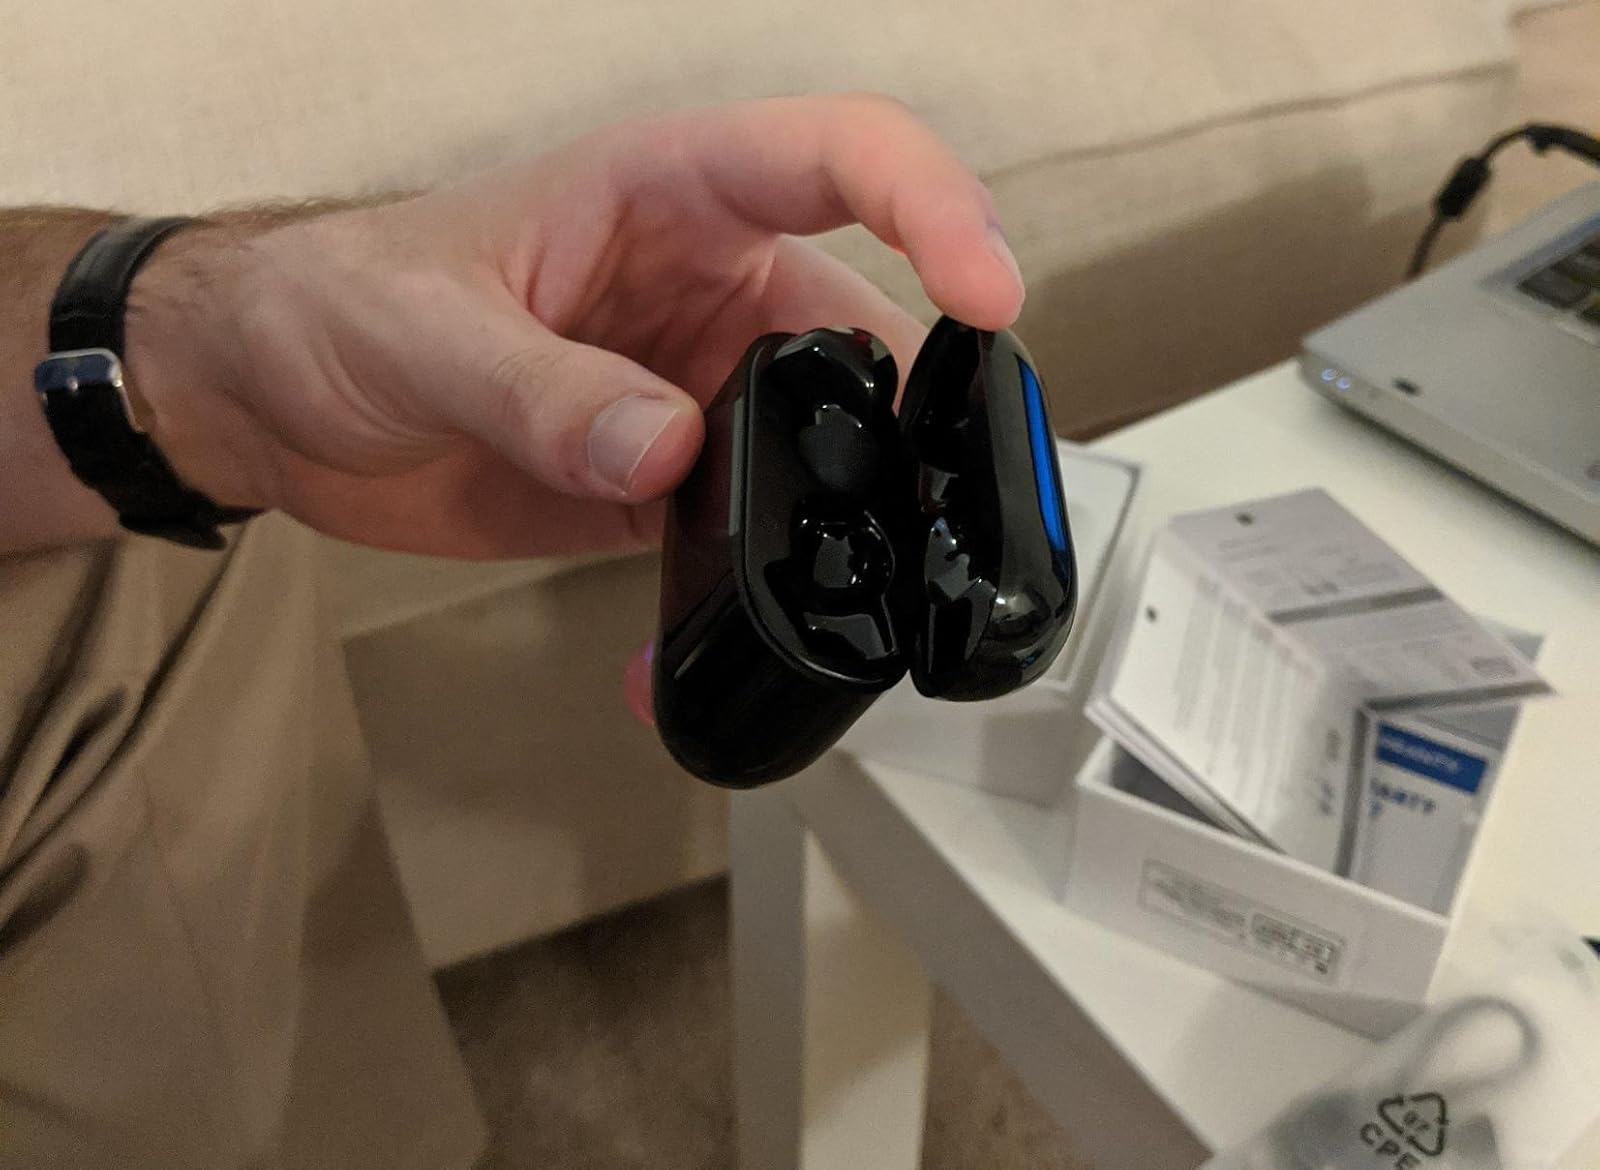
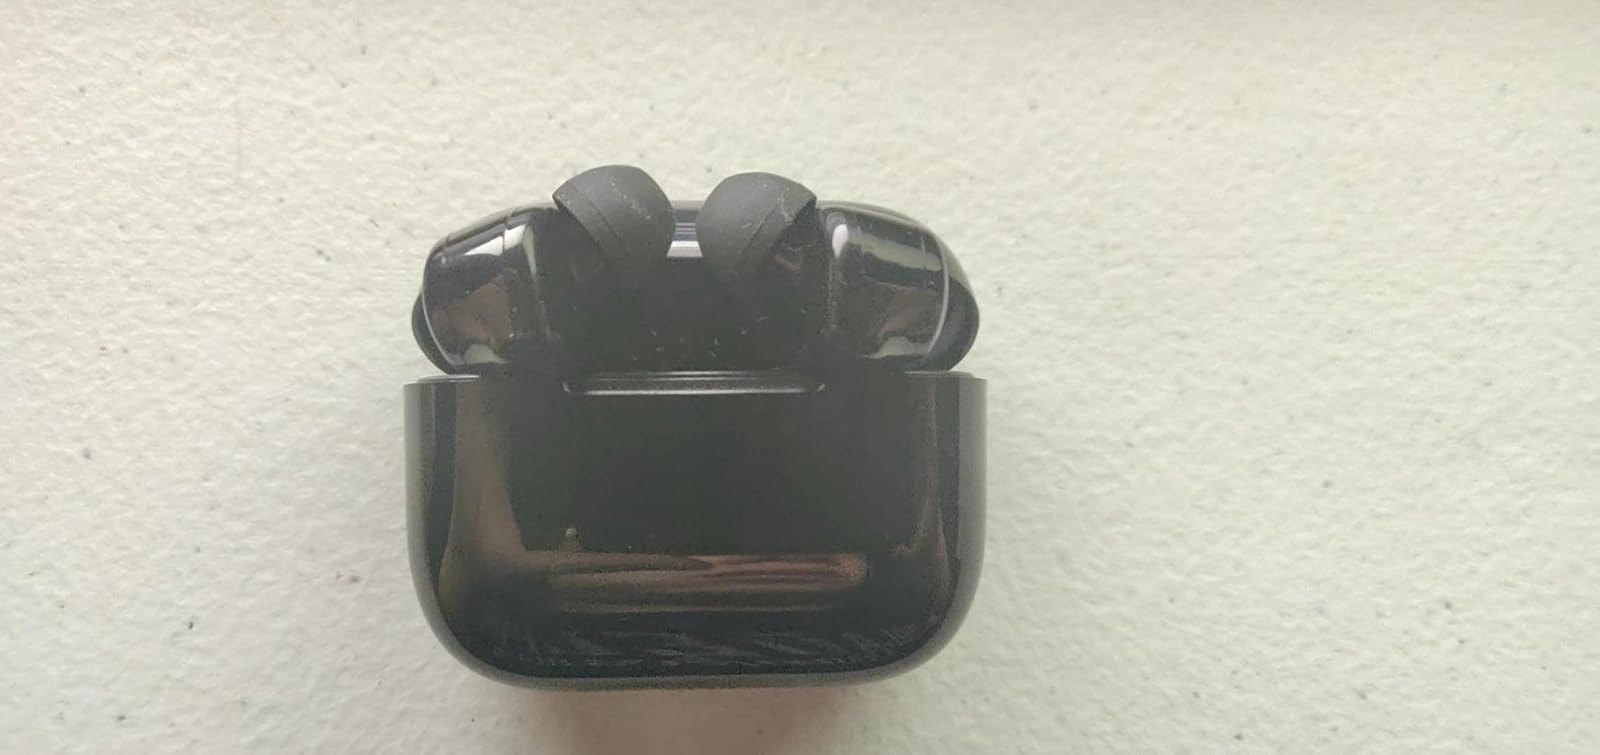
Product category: earbuds
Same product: yes